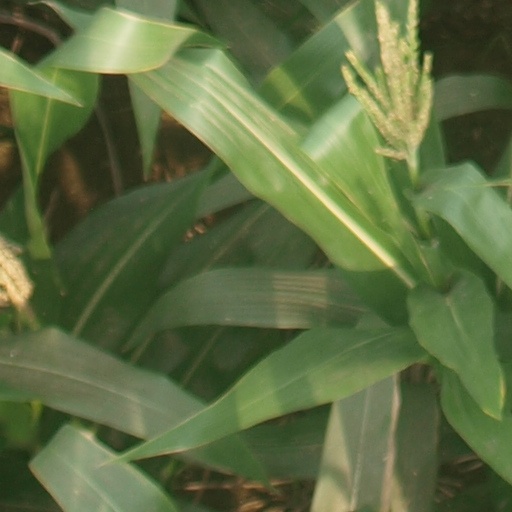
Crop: maize; corn